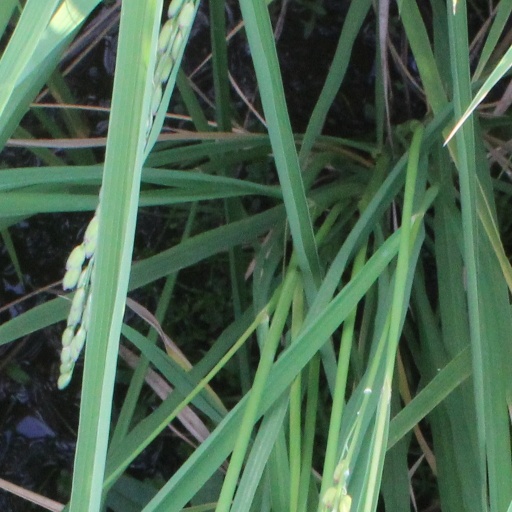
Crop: rice